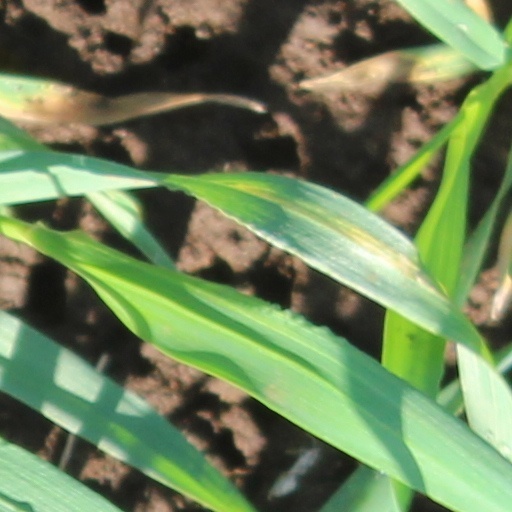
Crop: wheat